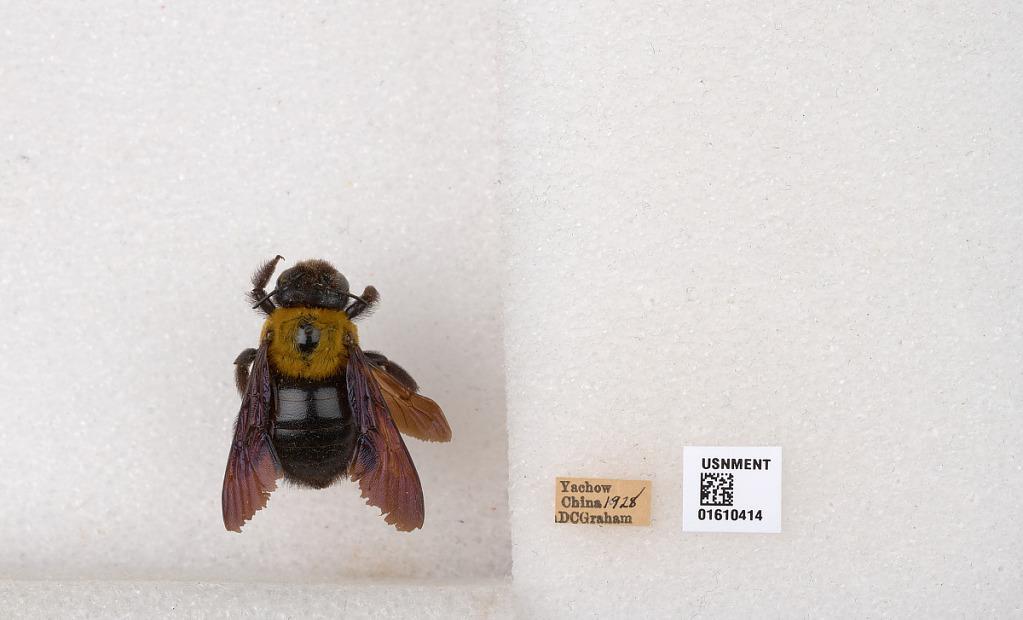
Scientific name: Xylocopa (Alloxylocopa) appendiculata appendiculata Smith
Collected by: D. Graham
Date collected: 1928-1-1
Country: China
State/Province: Sichuan
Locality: Yachow
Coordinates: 29.9833, 103.083